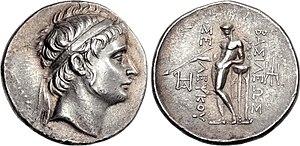
Séleucos II Kallinikos, né vers 265 av. J.-C. et mort en 226, est un souverain séleucide. Fils aîné d'Antiochos II et de Laodicé Iʳᵉ, il a régné de 246 à 226.